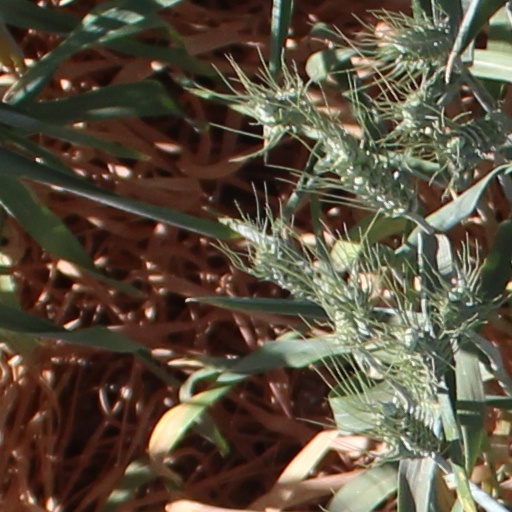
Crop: wheat